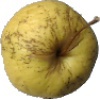
Label: Apple Golden 1